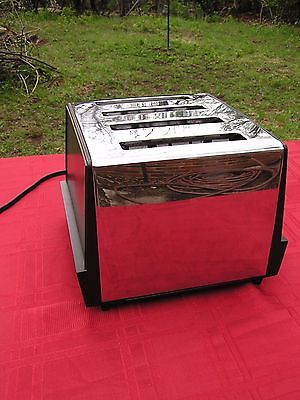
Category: toaster